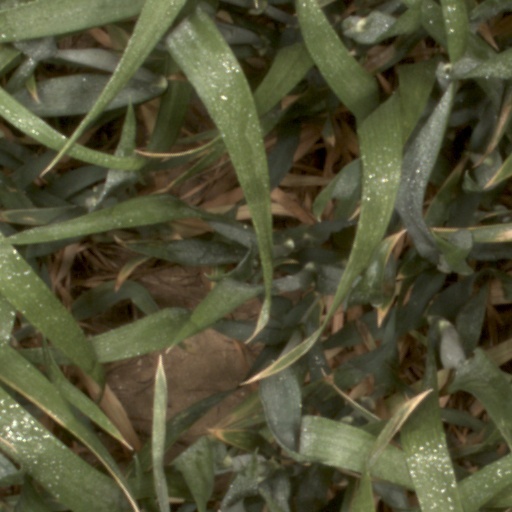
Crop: wheat